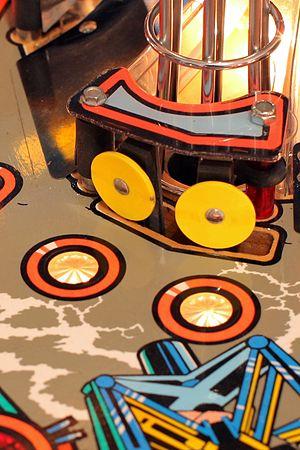
Un flipper ou billard électrique en français, ou machine à boules en québécois, est un jeu électro-mécanique à monnayeur dont le principe est de marquer des points en dirigeant une ou plusieurs billes métalliques sur un plateau de jeu, séparé du joueur par une vitre.